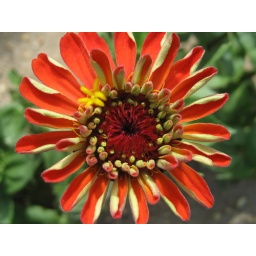
Zinnia growing in the flower garden at the roadside farm market